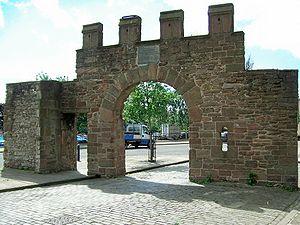
Dundee est la quatrième plus grande ville d'Écosse. Son histoire commence avec les Pictes à l'Âge du fer. Pendant la période médiévale, la ville fut le théâtre de nombreuses batailles. Durant la révolution industrielle, l'industrie locale du jute permit à la ville de prendre un essor rapide. L'industrie de la marmelade de Dundee et le journalisme permirent également à Dundee de gagner en importance, et est à l'origine de son surnom de « 3 J ».
Dundee, anciennement Alectum, est une ville du nord-est de l’Écosse à environ 100 km au nord d’Édimbourg, sur la rive nord de l’estuaire du fleuve Tay, près de la côte est de la mer du Nord. C’est la quatrième plus grande ville d’Écosse, avec une population de 143 090 habitants, celle-ci montant à 170 000 environ si l’on inclut les secteurs faisant partie de l’agglomération, mais pas du council area de la ville. Dundee possède officiellement le statut de cité mais aussi celui de council area et de région de lieutenance. Elle était la capitale administrative de la région du Tayside. Elle est connue en Grande-Bretagne sous le nom de City of Discovery en raison des activités scientifiques qui s’y déroulèrent, ainsi qu’en référence au RRS Discovery, le navire de l’expédition de Robert Falcon Scott vers l’Antarctique, qui y fut construit et qui est aujourd’hui à quai à Dundee.